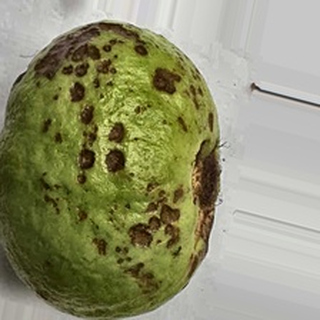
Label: guava_anthracnose